George Percy Jacomb-Hood

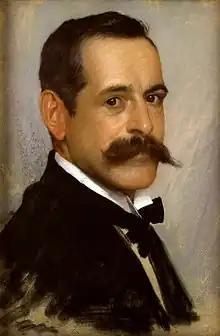
George Percy Jacomb-Hood, self portrait

George Percy Jacomb-Hood (6 July 1857 – 11 December 1929) was a painter, etcher and illustrator. He was a founding member of the New English Art Club and Society of Portrait Painters.